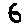
Label: 6